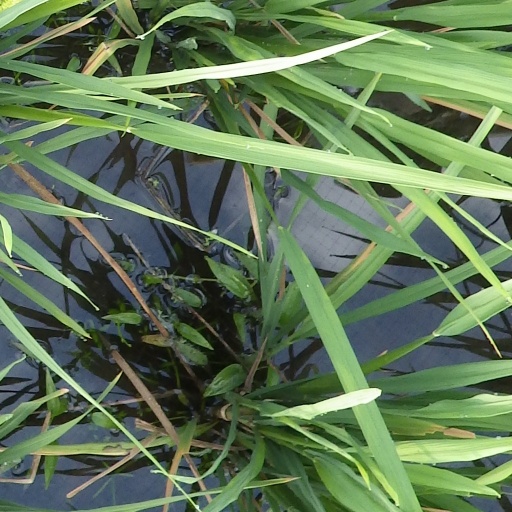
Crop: rice